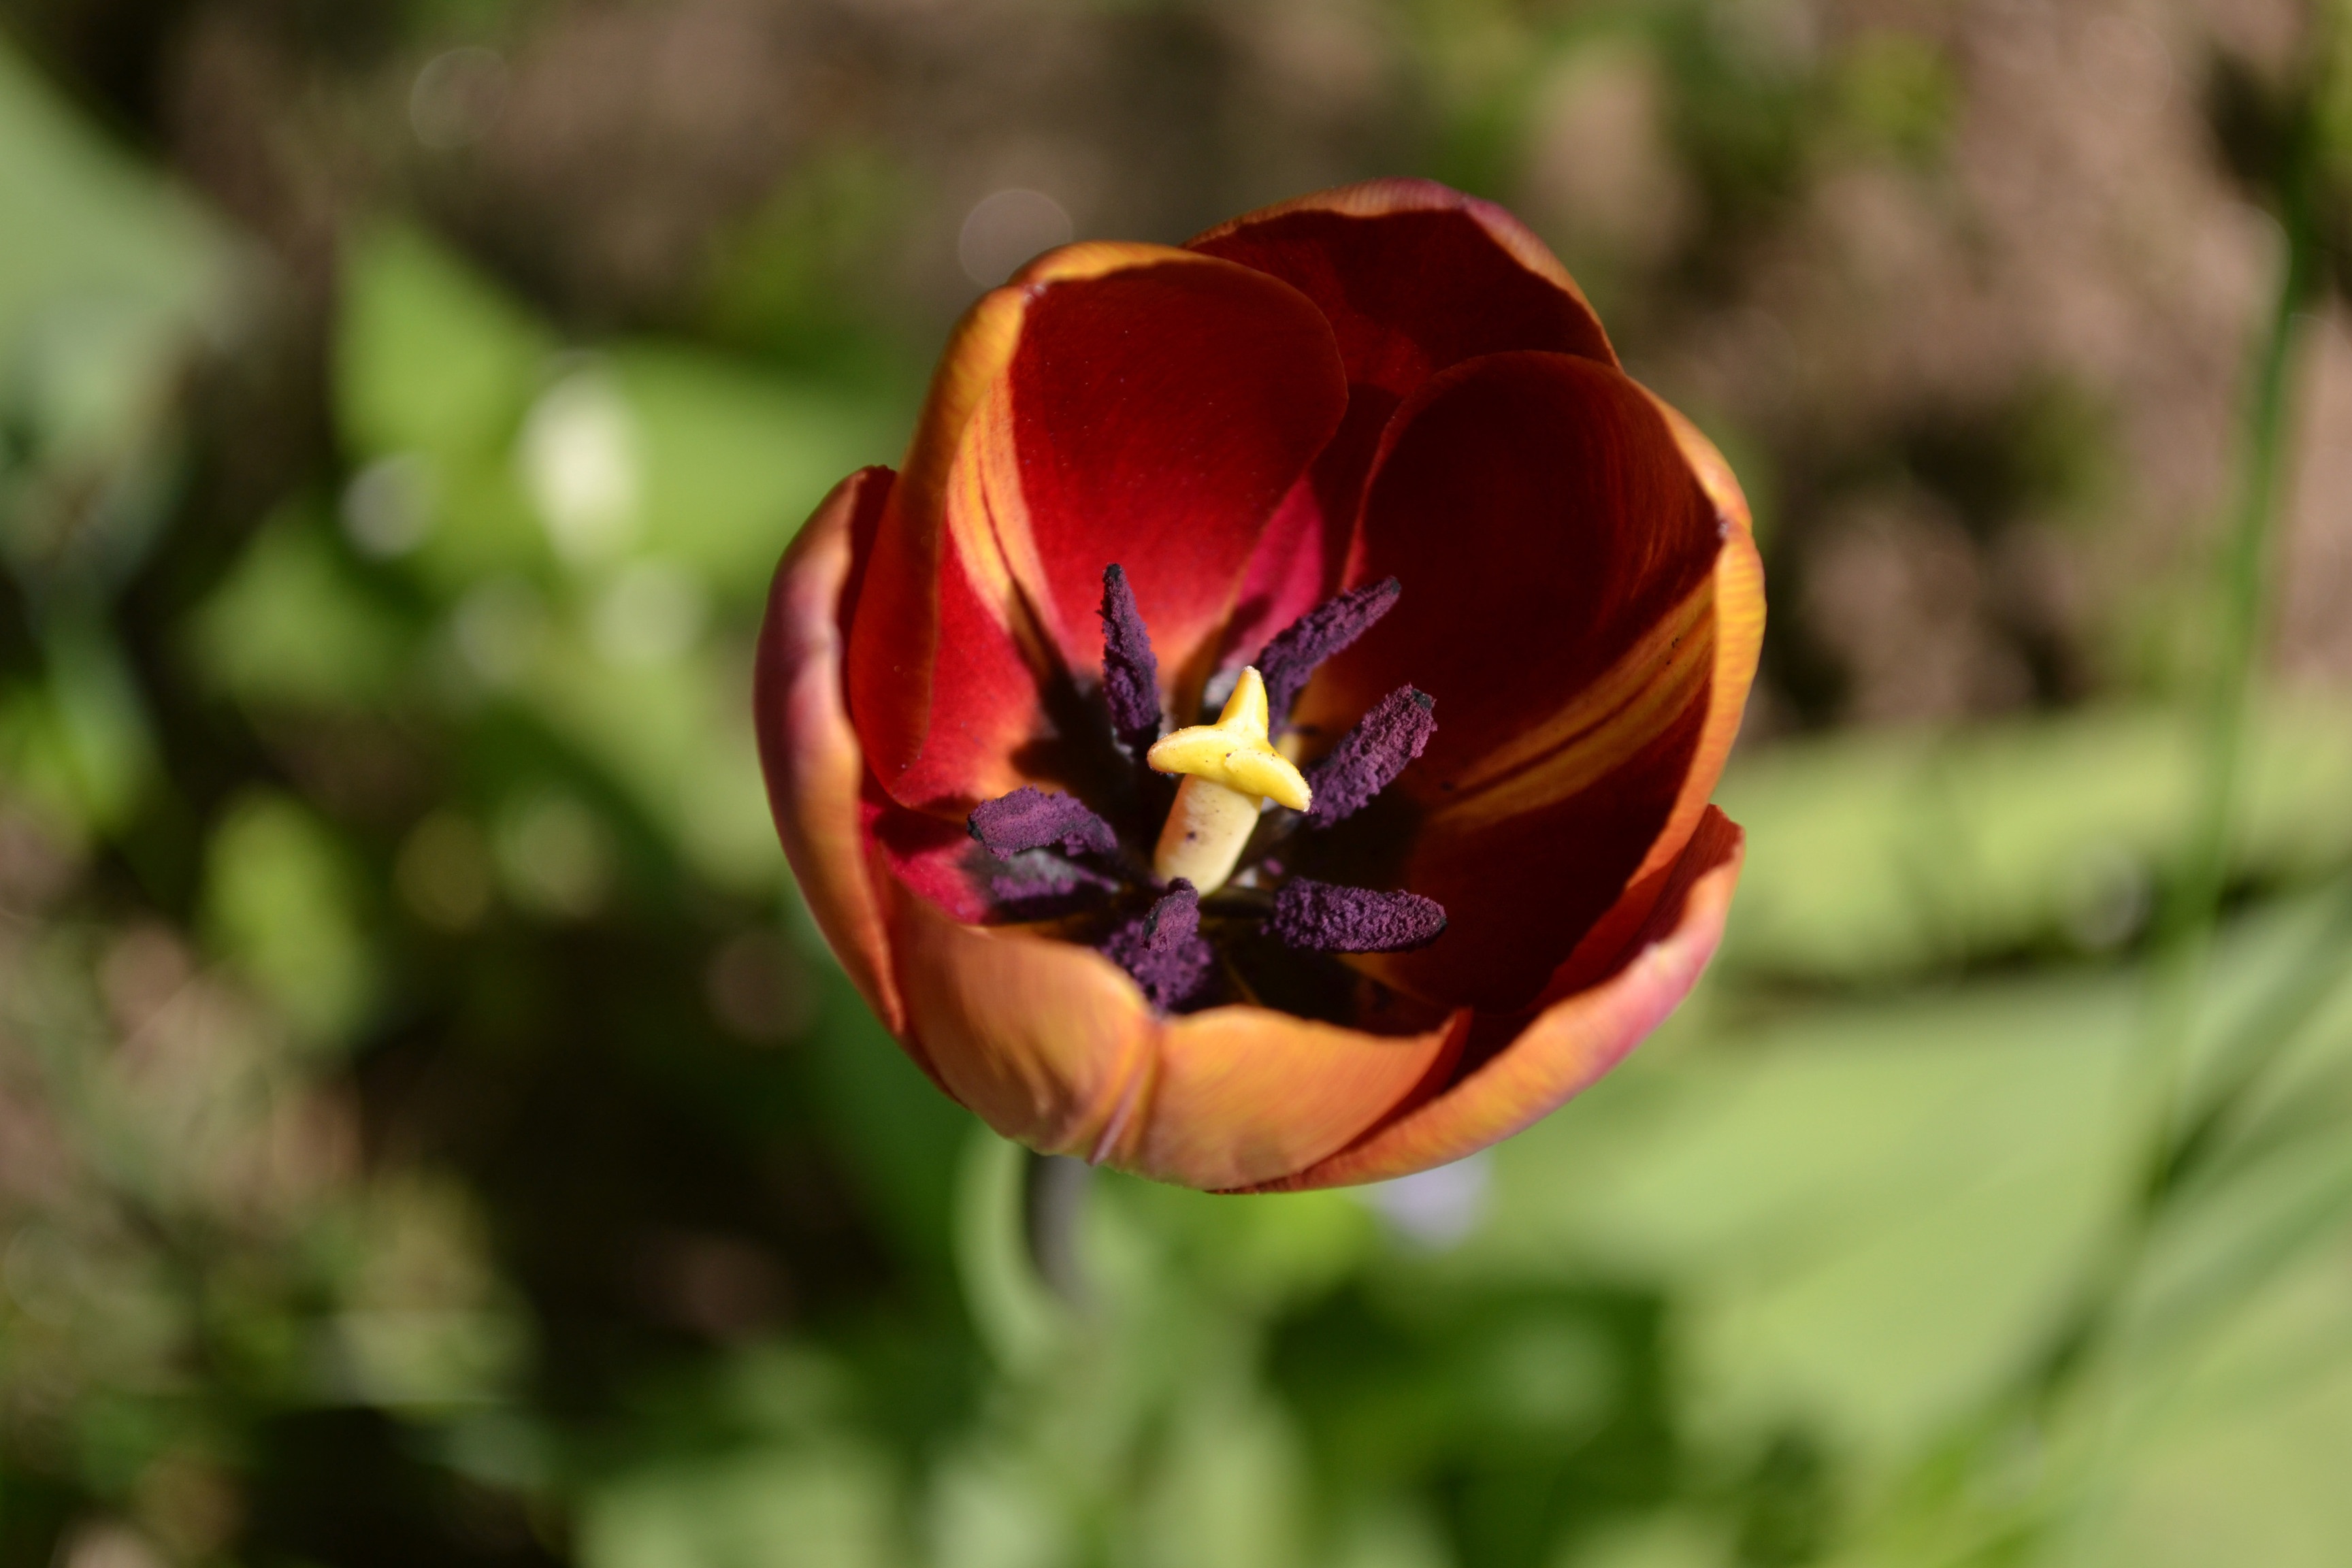
plant, flower, petal, tulip, spring, botany, flora, petals, tulips, macro photography, flowering plant, lily family, plant stem, land plant